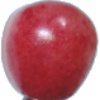
Label: Cherry Rainier 1